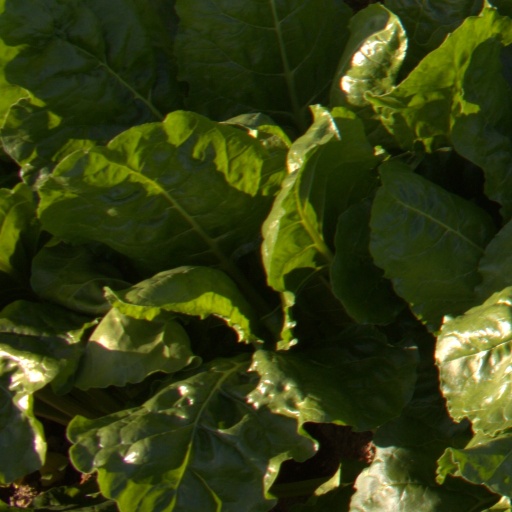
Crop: sugar beet